Rohan Bopanna

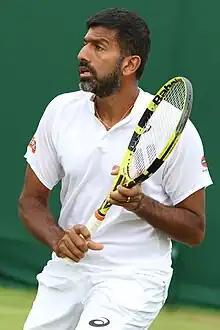
Bopanna at the 2019 Wimbledon Championships

Rohan Machanda Bopanna (born 4 March 1980) is an Indian professional tennis player who specializes in doubles.